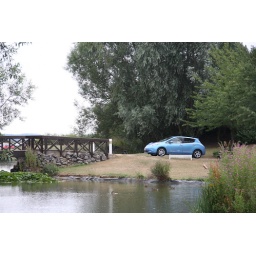
LEAF about to cross the bridge at Nissan's European technology HQ in Cranfield